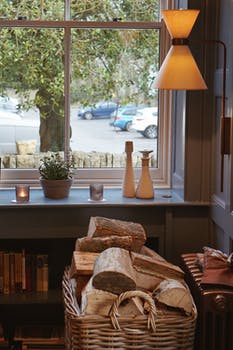
Label: No Watermark